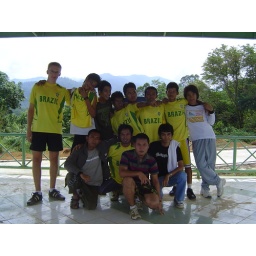
Team Asrama in shirt van Brazilie